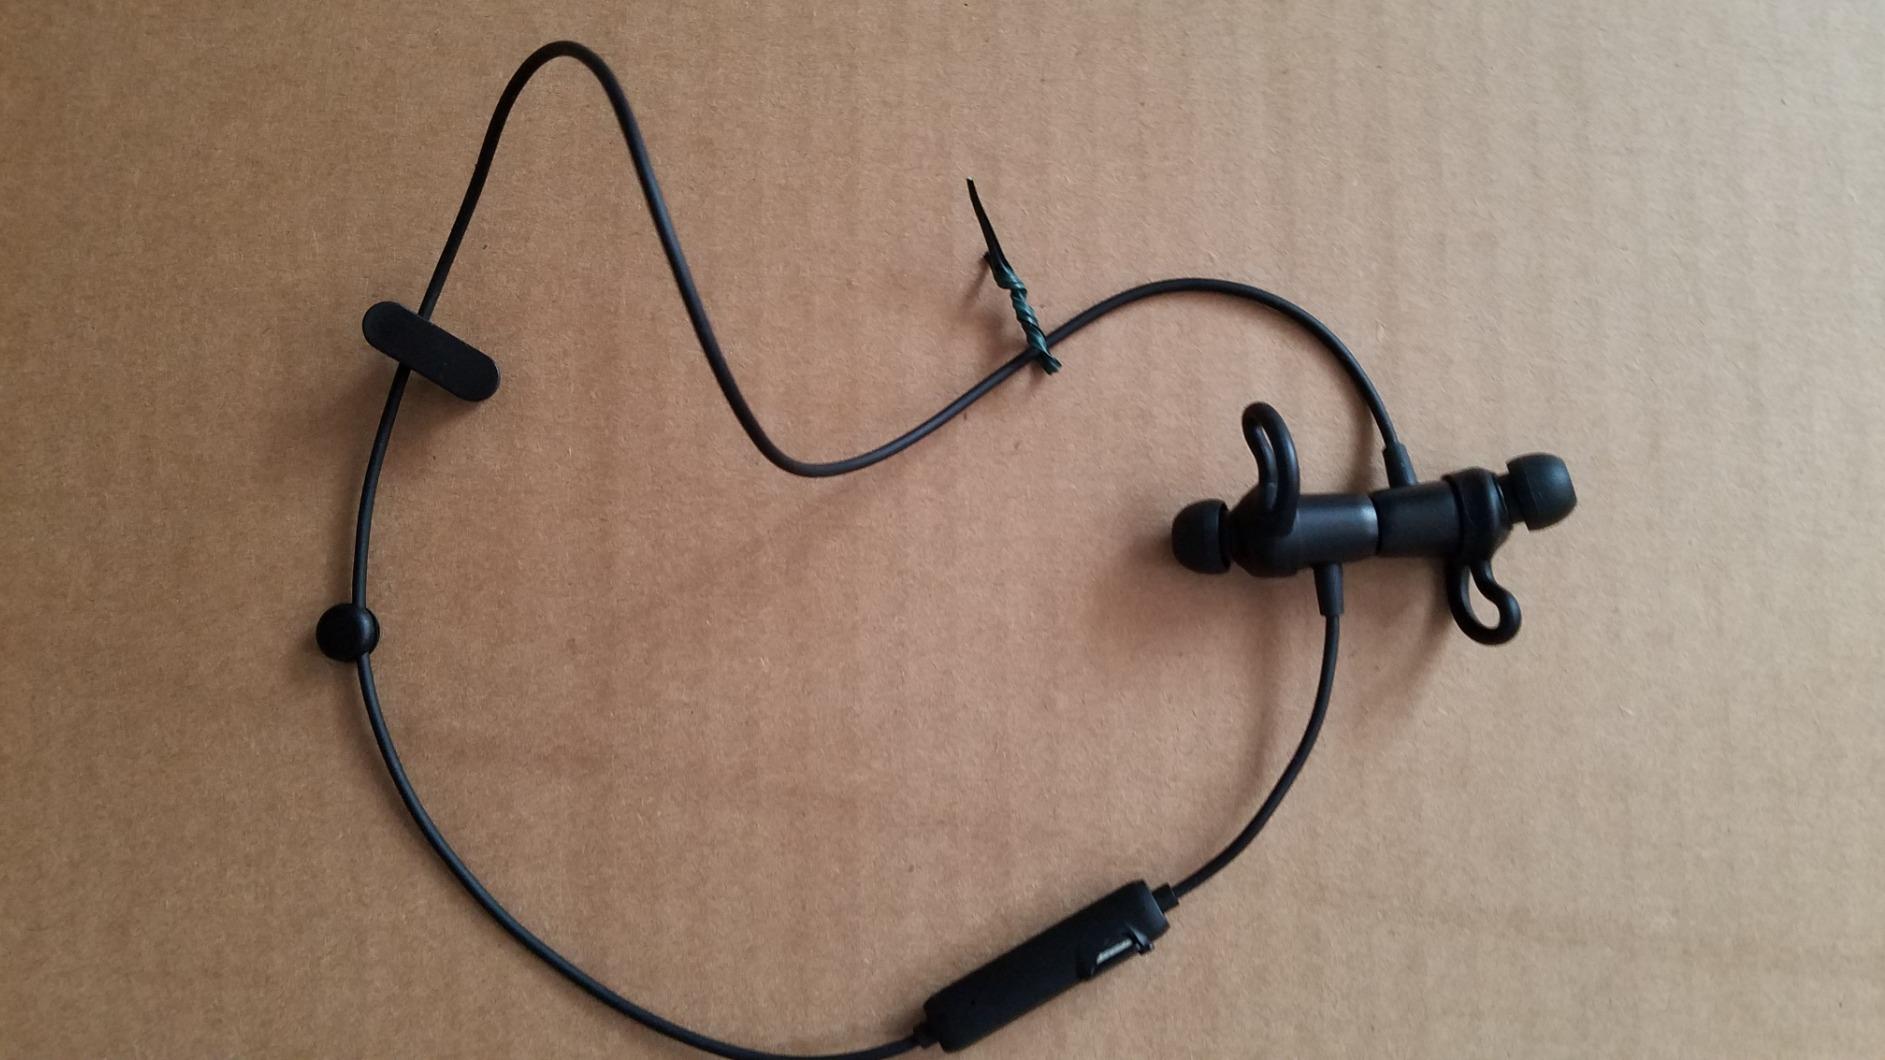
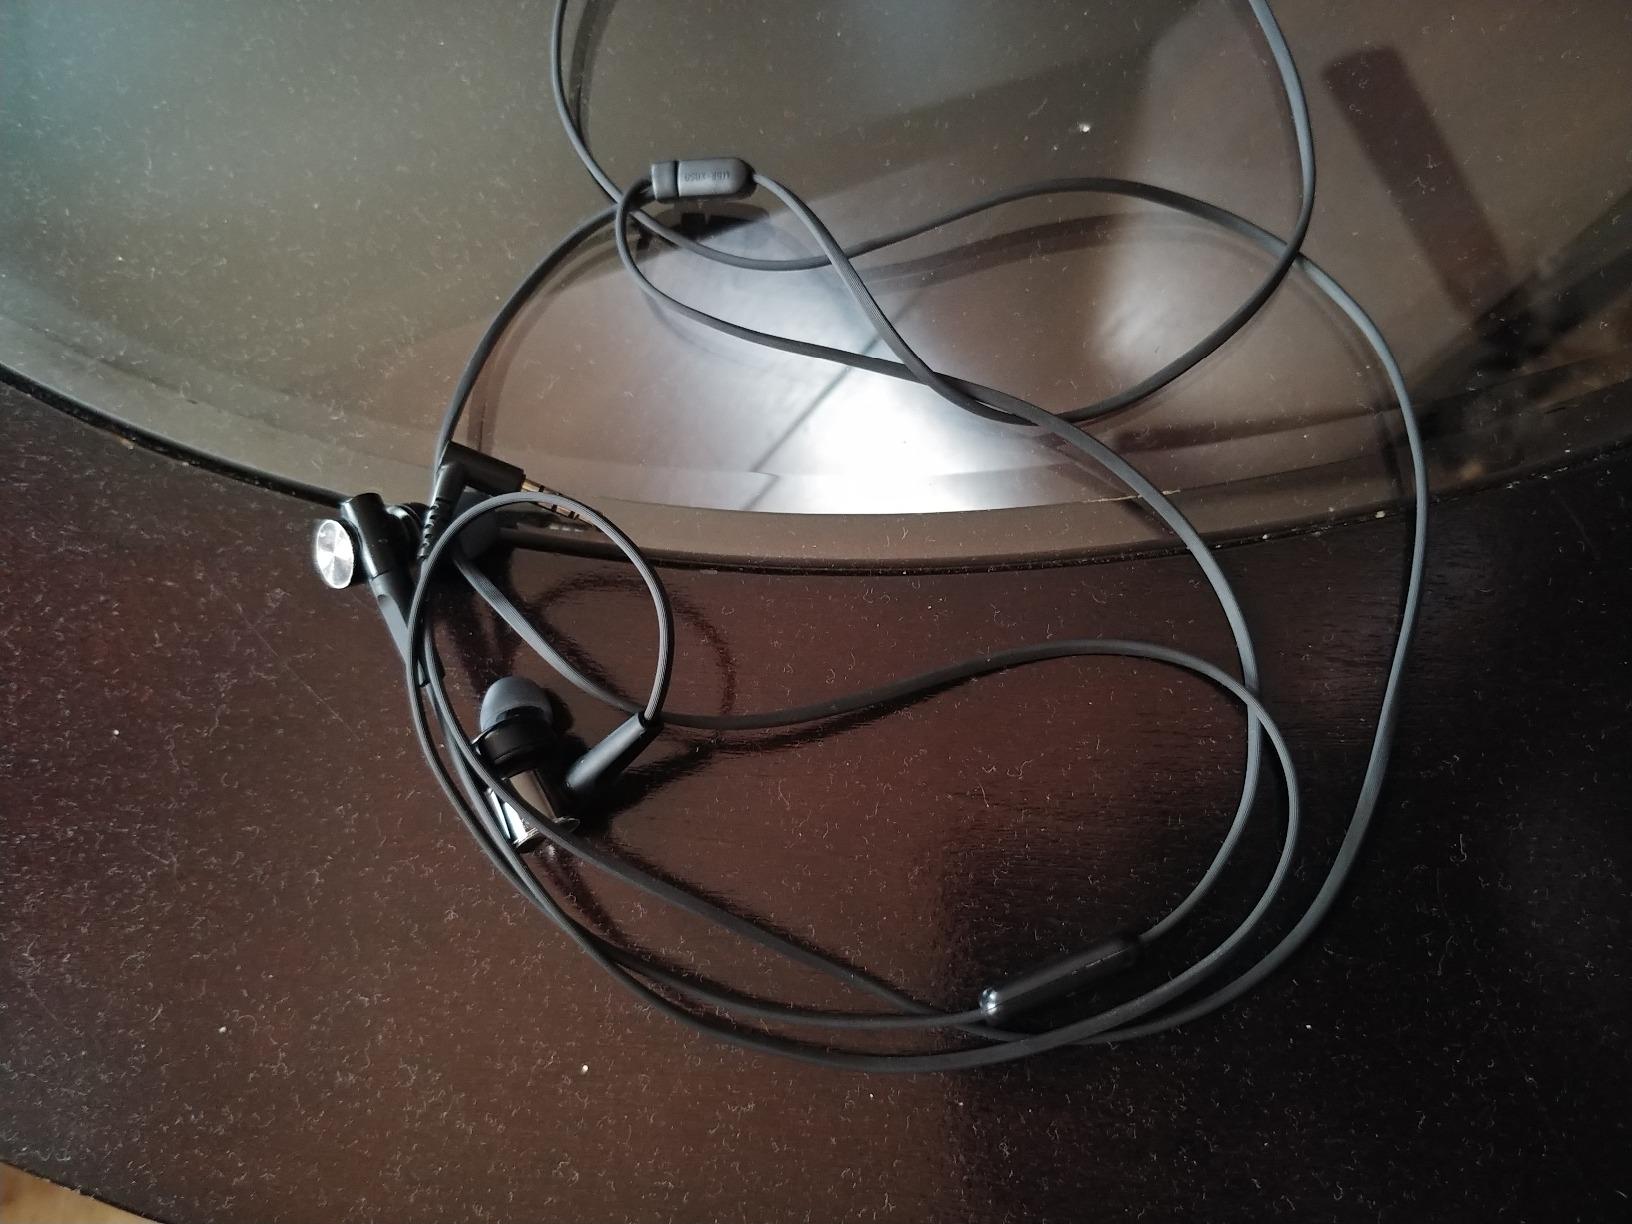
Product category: headphones
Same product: no